Dual representation

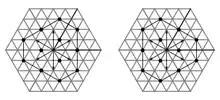
Two nonisomorphic dual representations of SU(3), with highest weights (1,2) and (2,1)

More generally, in the representation theory of semisimple Lie algebras (or the closely related representation theory of compact Lie groups), the weights of the dual representation are the "negatives" of the weights of the original representation. (See the figure.) Now, for a given Lie algebra, if it should happen that operator formula_17 is an element of the Weyl group, then the weights of every representation are automatically invariant under the map formula_18. For such Lie algebras, "every" irreducible representation will be isomorphic to its dual. (This is the situation for SU(2), where the Weyl group is formula_19.) Lie algebras with this property include the odd orthogonal Lie algebras formula_20 (type formula_21) and the symplectic Lie algebras formula_22 (type formula_23).